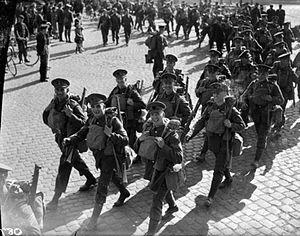
Les unités des Guards britanniques pendant la Seconde Guerre mondiale sont l'ensemble des unités militaires constituées par les personnels issus de la Household Division, la Garde britannique.